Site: brandenburg
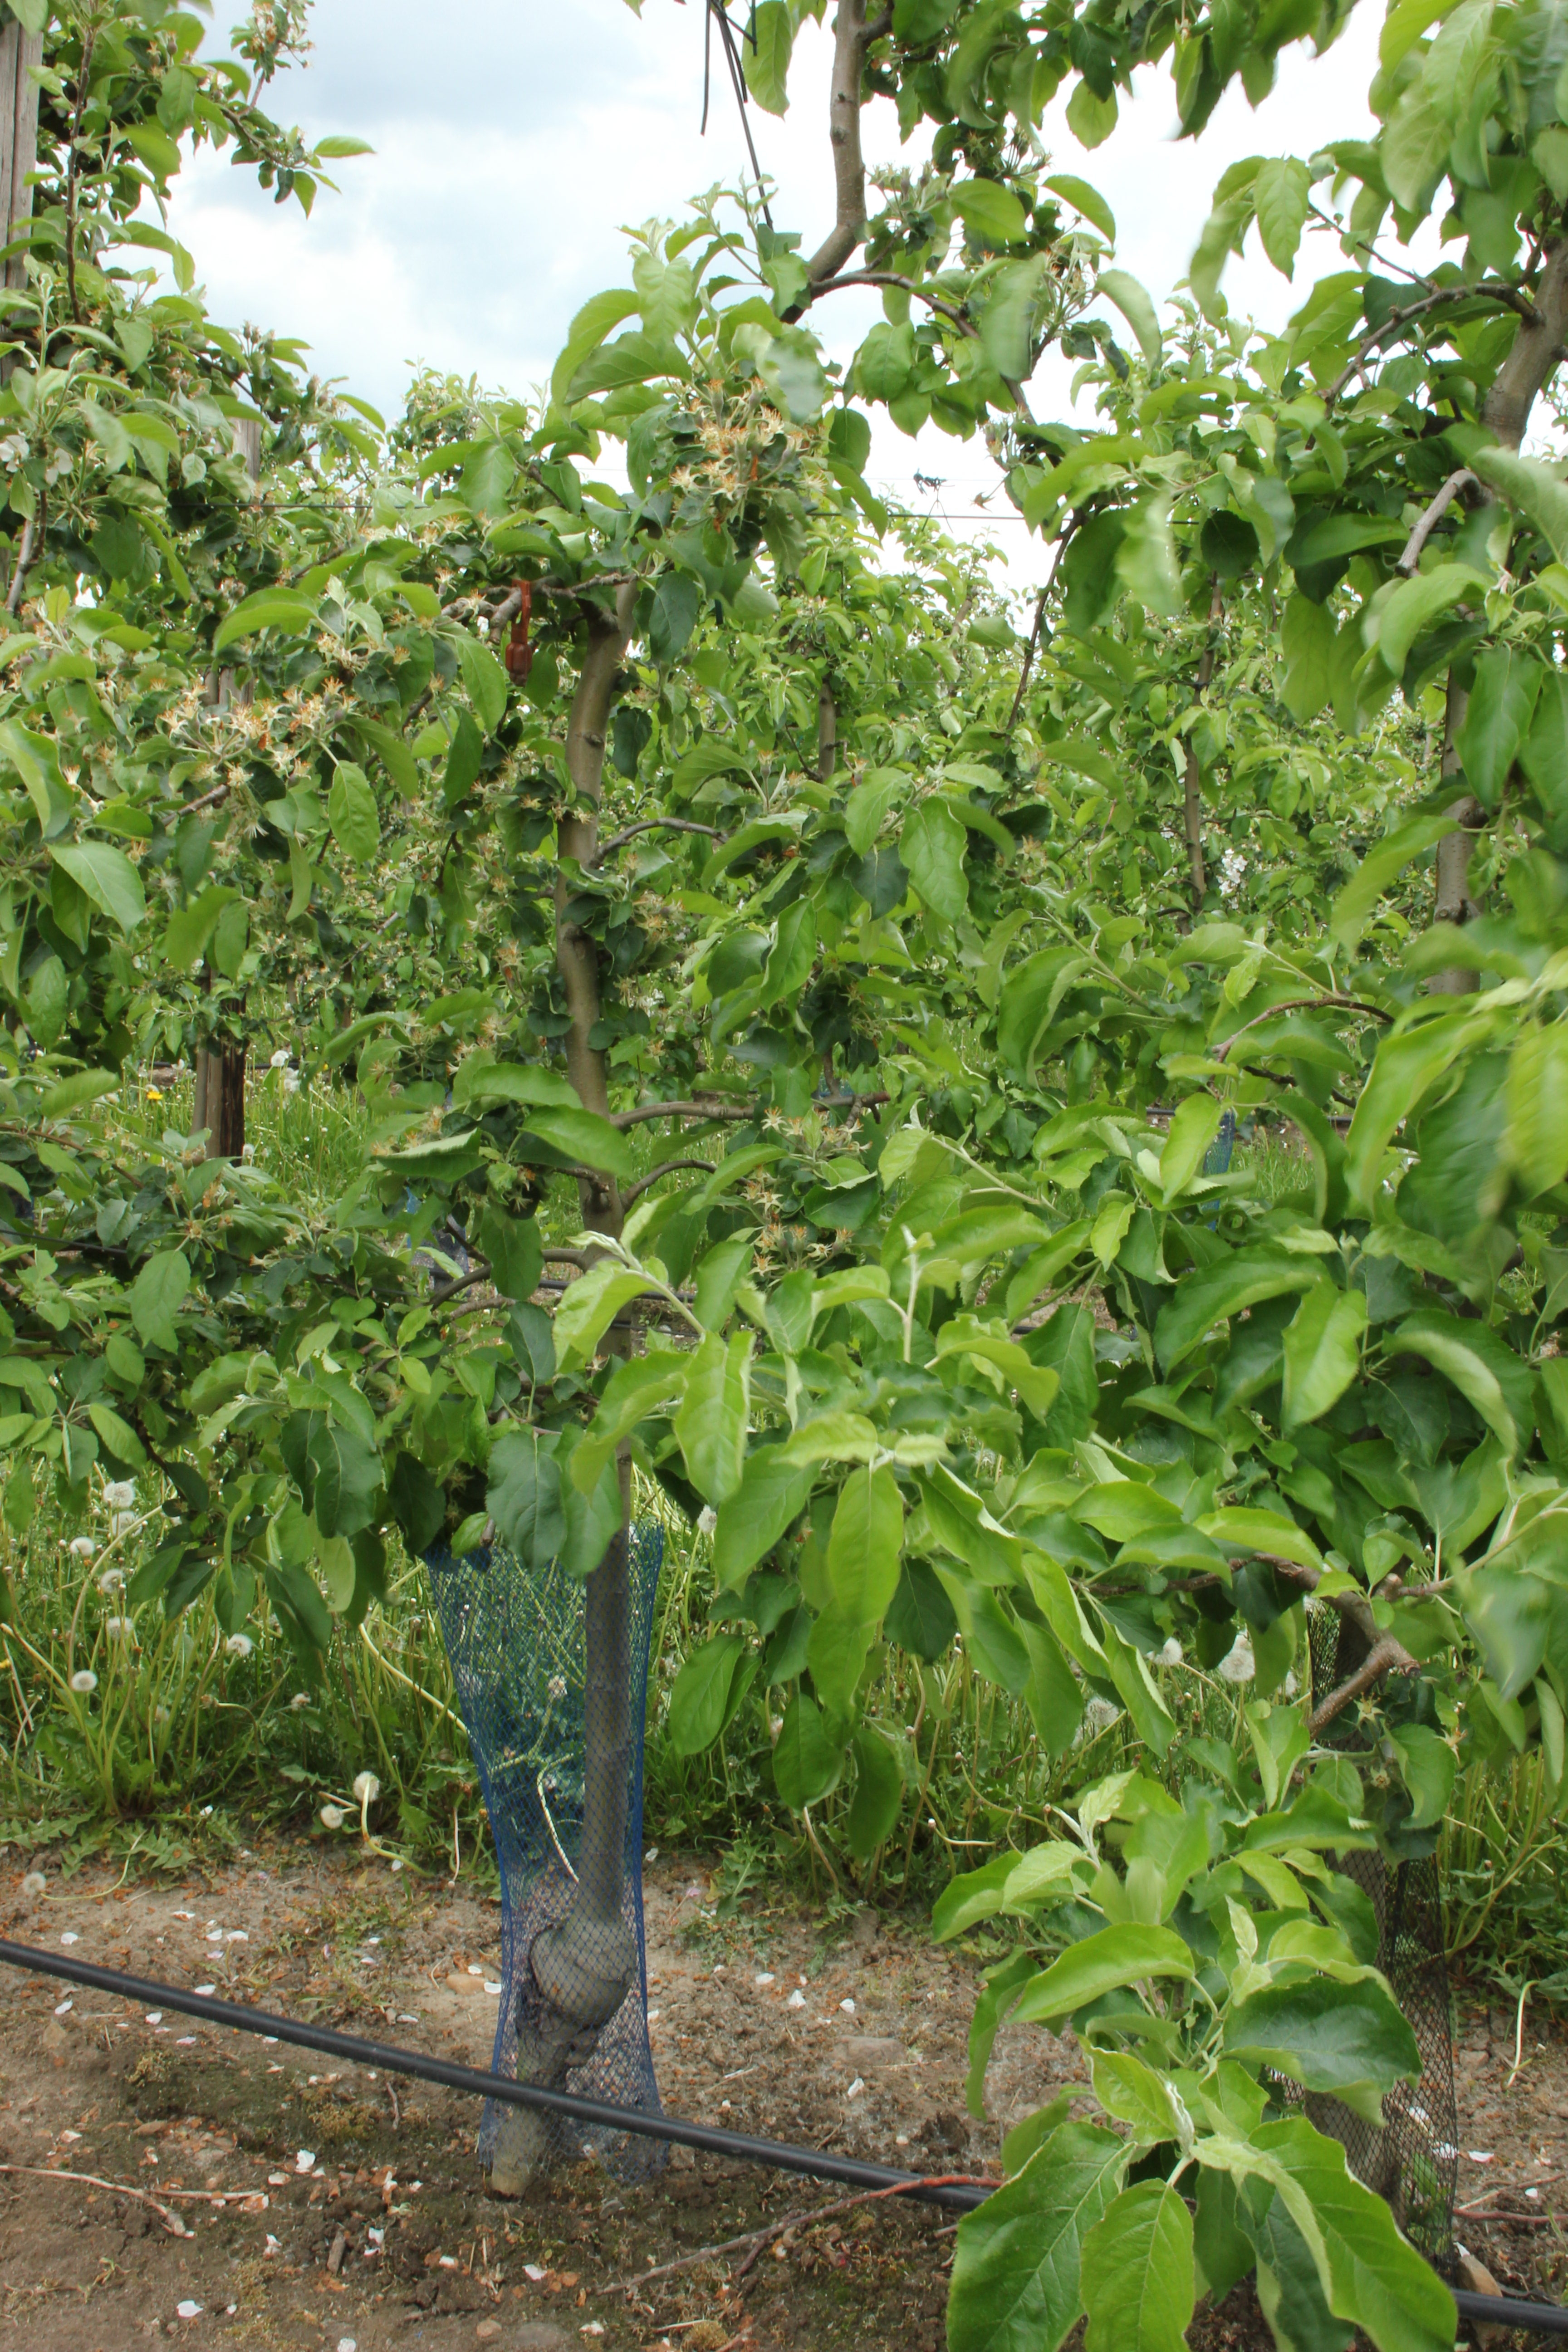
Growth stage (BBCH 67): Flowering